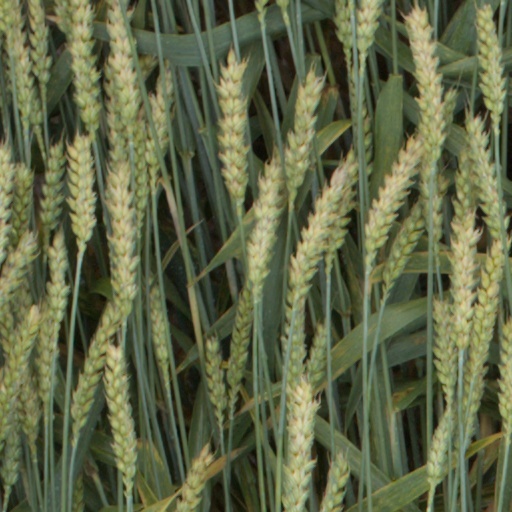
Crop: wheat